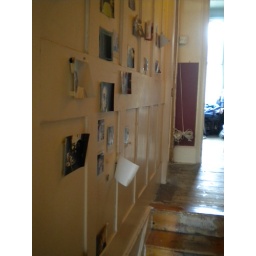
although nearly every inch of wall space in this house has gallery status